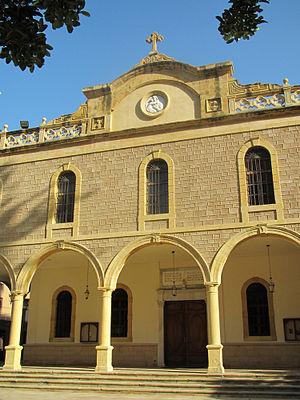
La famille Fernainé ou Fernaineh, Ferneineh, est une famille éminente grecque-orthodoxe libanaise. C'est l'une des sept familles aristocratiques beyrouthines : les Boustros, Dagher, Hasbini, Fayad, Sursock, Trad et Tuéni, qui étaient propriétaires féodaux à l'époque ottomane.